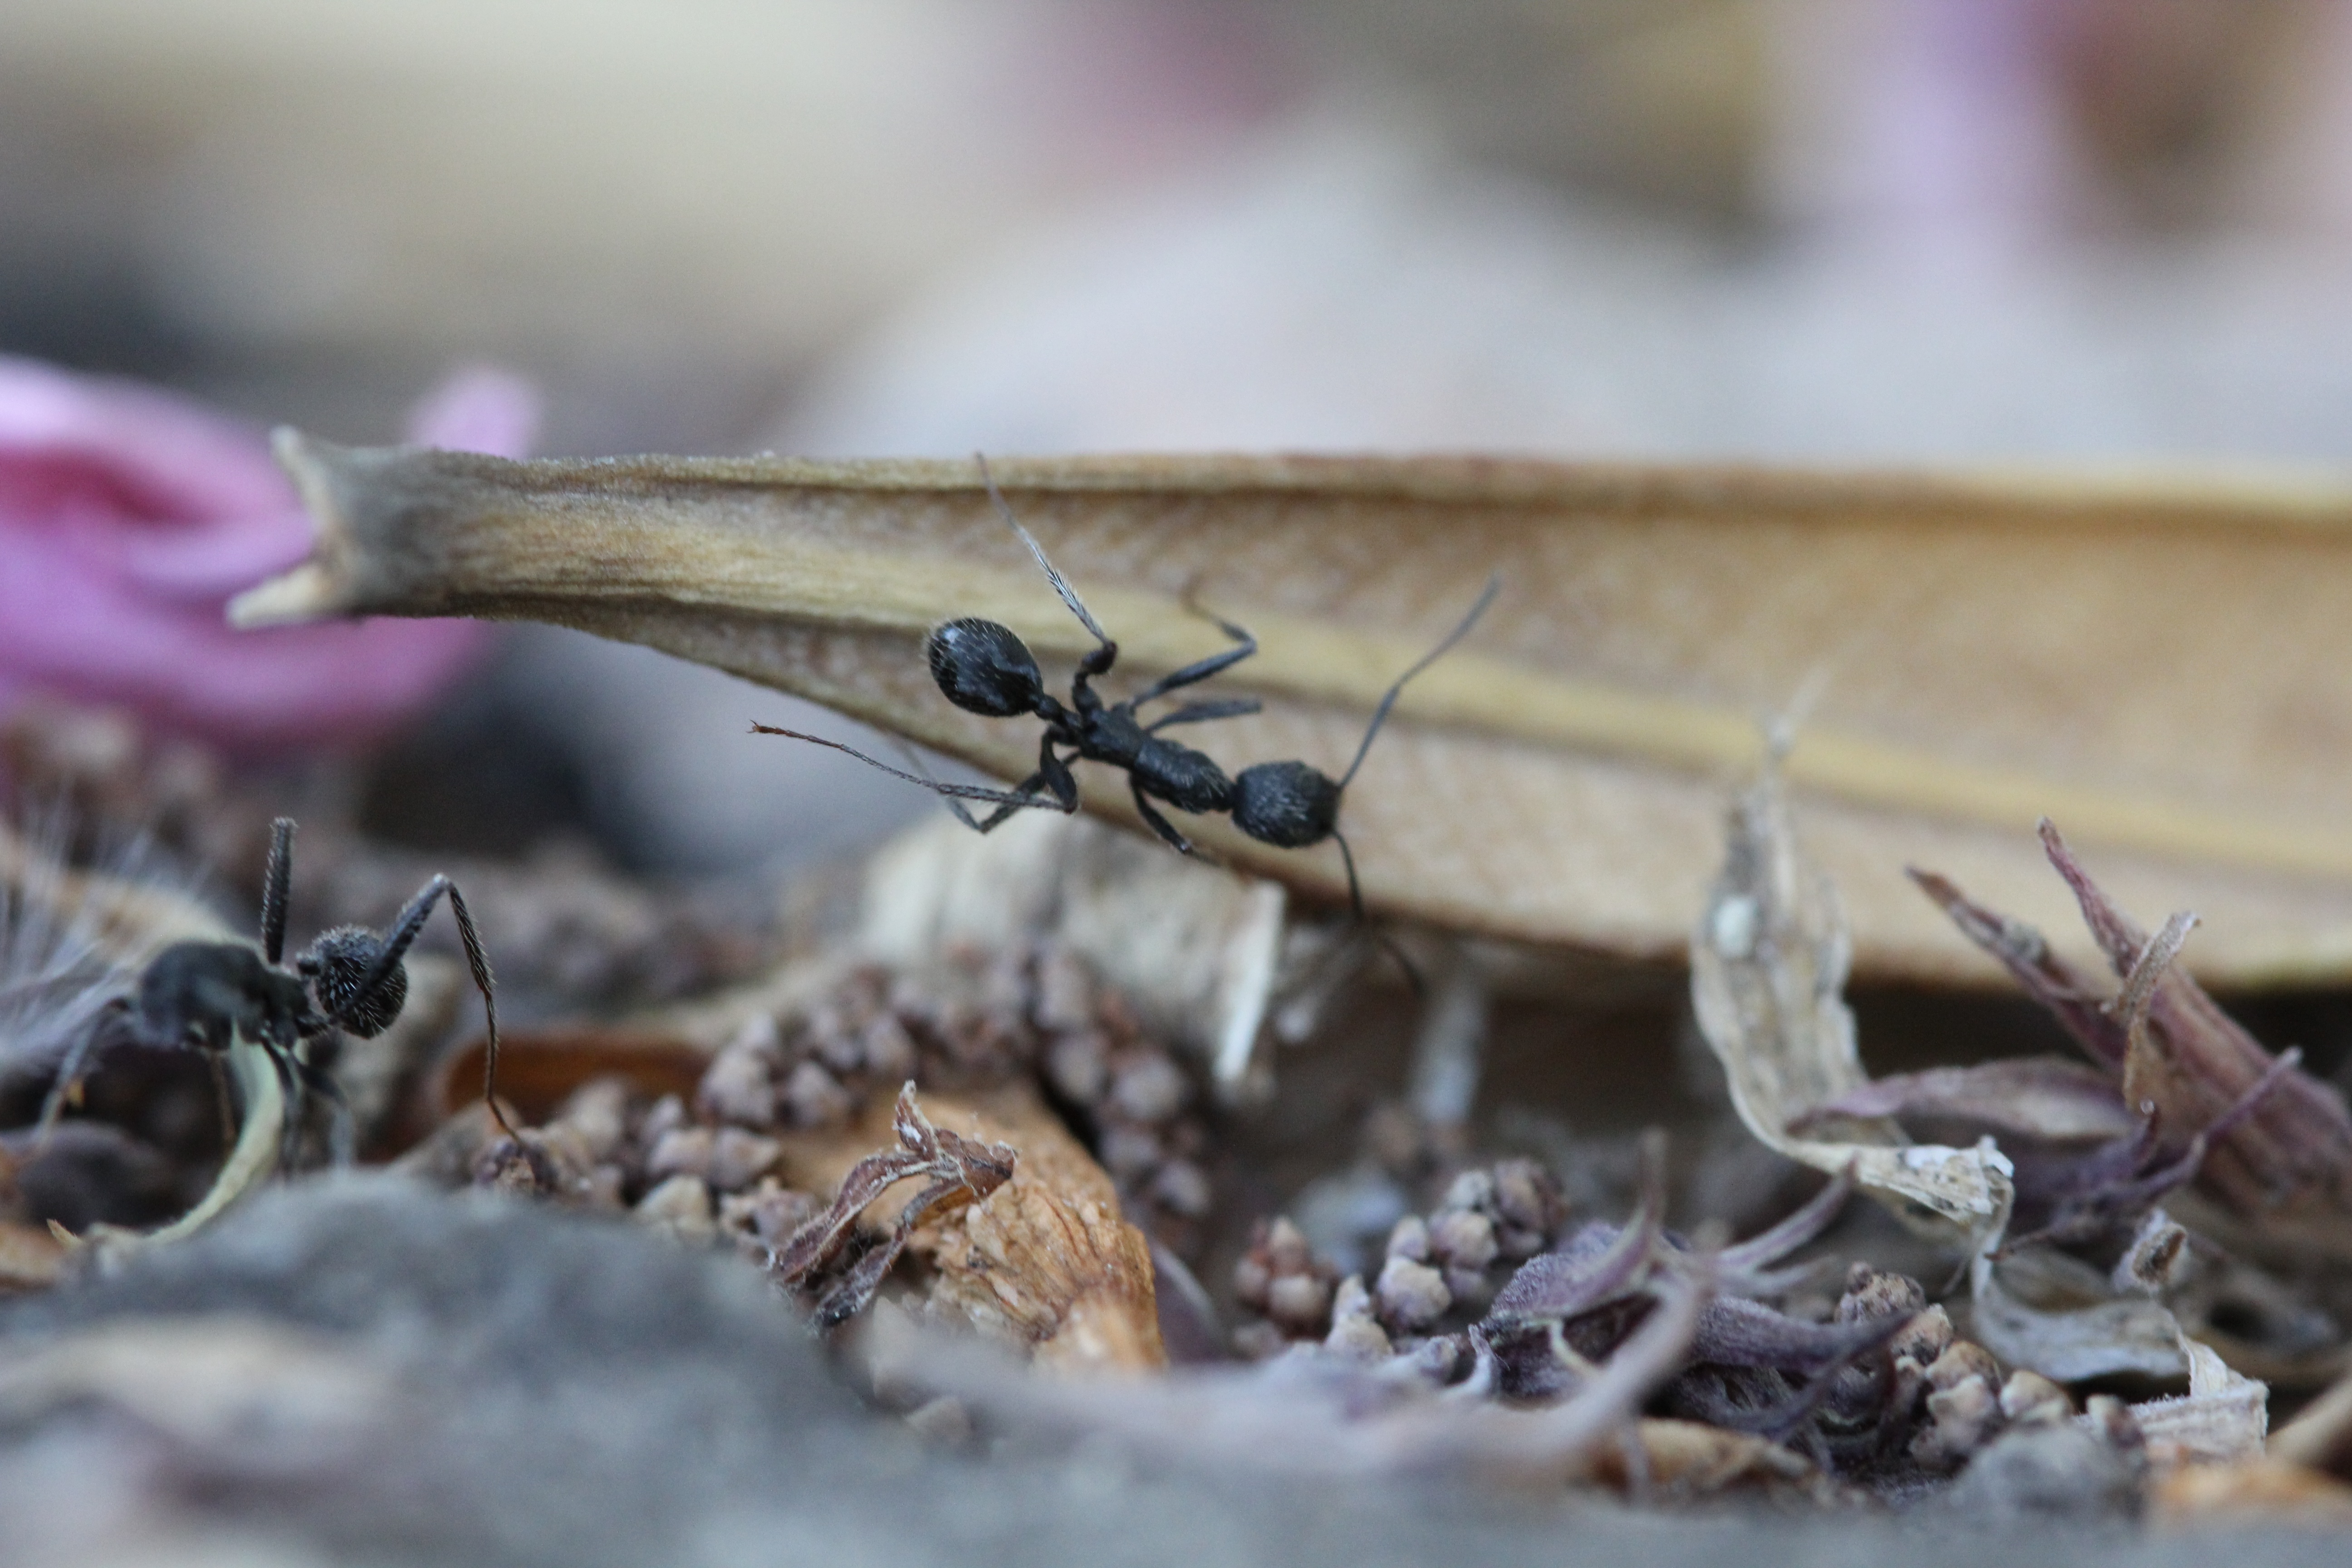
nature, branch, photography, leaf, wildlife, insect, garden, fauna, invertebrate, close up, ant, pest, ants, macro photography, arthropod, membrane winged insect